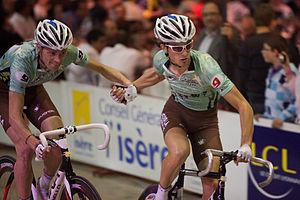
La course à l'américaine est une compétition de cyclisme sur piste se disputant avec des sprints intermédiaires et courue par équipes de deux coureurs. Le classement s’établit à la distance et aux points gagnés par les coureurs.
Jules Pijourlet, né le 18 août 1991 à Avignon, est un coureur cycliste français pratiquant le cyclisme sur route et le cyclisme sur piste. Il est le frère de Louis Pijourlet.
Les courses de six jours sont des compétitions de cyclisme sur piste, composées d'un programme mêlant des épreuves cyclistes et des divertissements. Diverses compétitions mettent aux prises des équipes de deux coureurs pendant six jours, notamment la course à l'américaine, qui reste la compétition principale des Six Jours. L'objectif de la compétition est de parcourir la plus grande distance lors des différentes manches de l'américaine, mais des épreuves annexes comme l'élimination ou la course aux points sont effectuées pour attribuer des points aux équipes.
Kévin Fouache est un coureur cycliste français, devenu directeur sportif du club La Roche-sur-Yon Vendée Cyclisme. Il pratique le cyclisme sur route et le cyclisme sur piste.